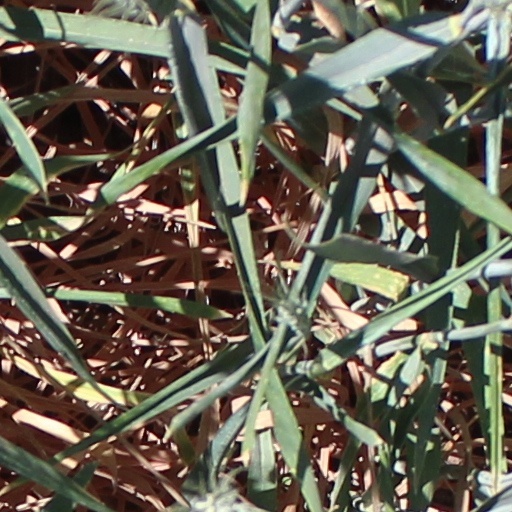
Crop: wheat